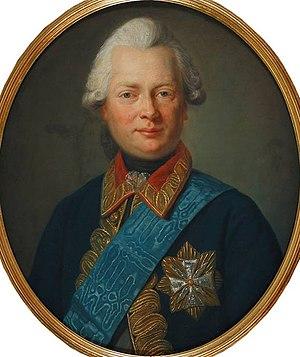
Frédéric-Erdmann d'Anhalt-Pless est un prince allemand issu de la lignée d'Anhalt-Köthen, une branche la maison d'Ascanie, et le premier souverain de la Principauté d'Anhalt-Pless.